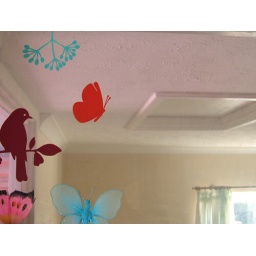
little nature stickers on the window above my door